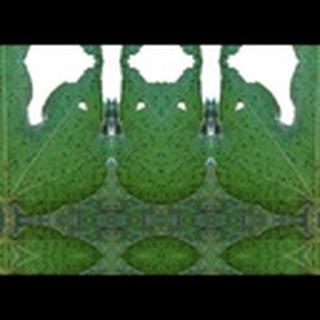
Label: cotton_aphids